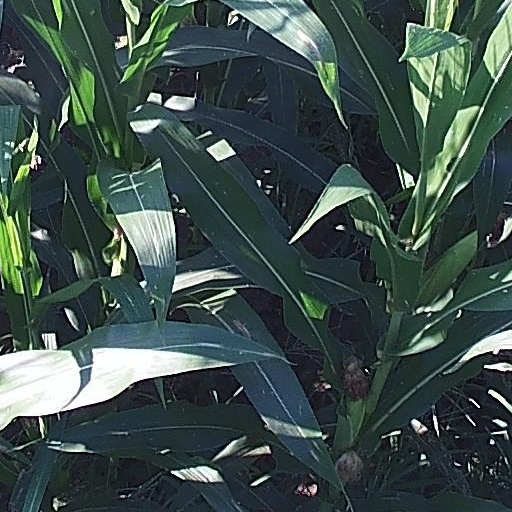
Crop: maize; corn